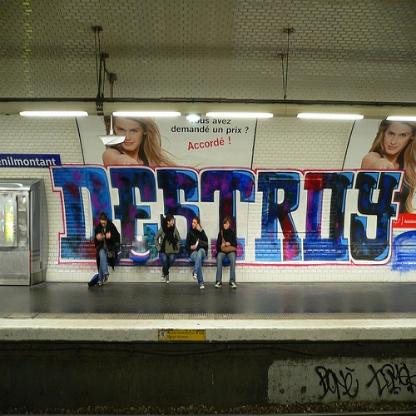
Scene: Indoor